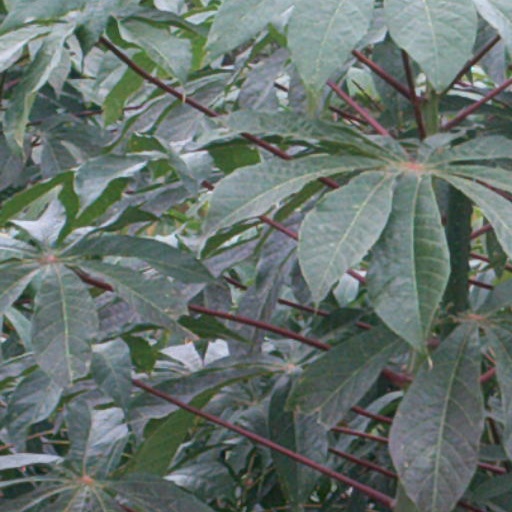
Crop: cassava